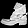
Label: Ankle boot